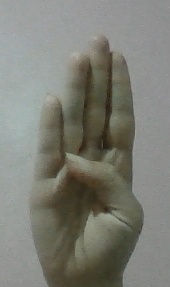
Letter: kaaf